Fremantle

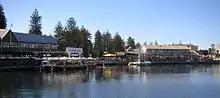
Locals and tourists travel to the Fremantle Fishing Boat Harbour for seafood

The Fremantle state seat was continuously held by the Australian Labor Party from 1924 until 2009, when it was lost at a by-election to Greens candidate Adele Carles. The seat was returned to Labor (Simone McGurk) in the 2013 state election. The federal electorate has returned Labor members continuously since 1934, including former Prime Minister John Curtin, and is represented by Josh Wilson.